Rose Tree Park

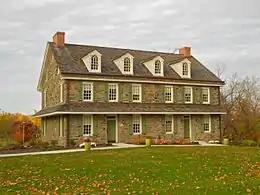
Historic Rose Tree Tavern

Rose Tree Park is located on Providence Road in Upper Providence Township, Pennsylvania in the suburbs of Philadelphia and used to be used for steeplechase racing. The park is in size and is open to the public. There are benches, picnic tables, a gazebo, a nature trail, an outdoor amphitheater, and three historical buildings in the park. The Old Rose Tree Tavern is on the National Register of Historic Places. Besides offering daily recreational use, Rose Tree Park hosts a variety of special events.